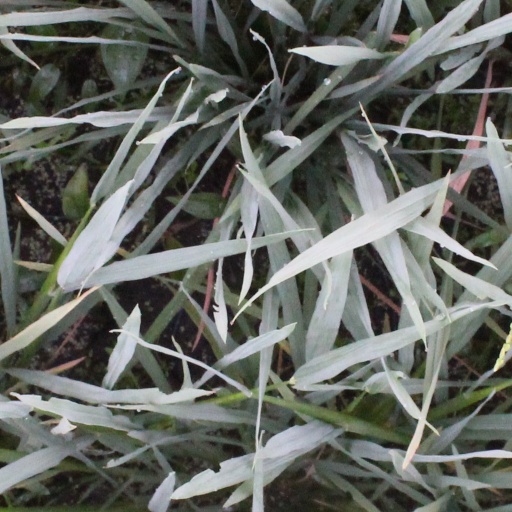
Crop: rice